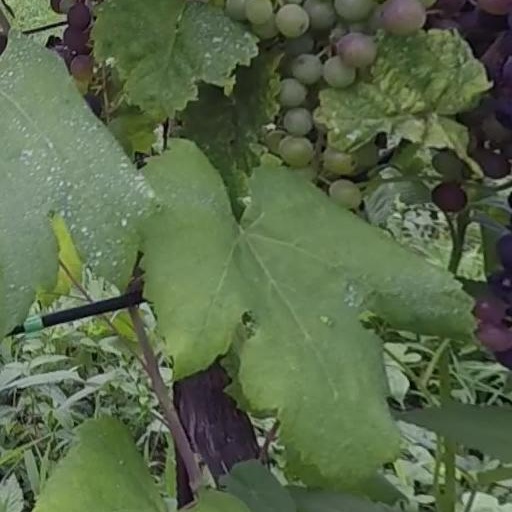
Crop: grape